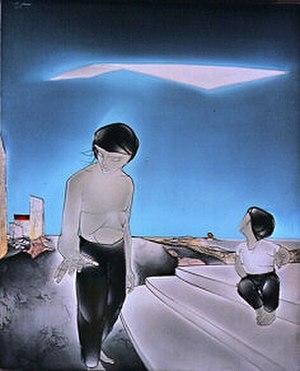
L'Adolescent et l'Enfant - 100x81 cm, 1963
2001, l'Odyssée de l'espace est un film britannico-américain de science-fiction réalisé par Stanley Kubrick, sorti en 1968, basé sur un scénario co-écrit par Kubrick et le romancier Arthur C. Clarke, partiellement inspiré de deux nouvelles de Clarke intitulées À l'aube de l'histoire et La Sentinelle.